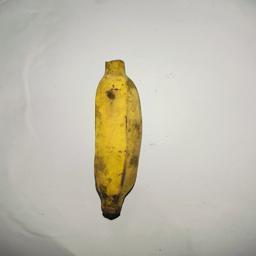
Ripeness: Ripe